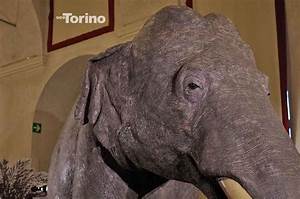
Label: elefante